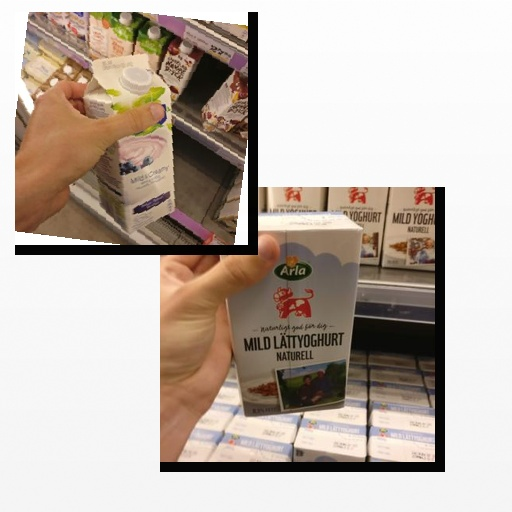
Food items: blueberry_soy_yogurt, natural_low_fat_yogurt